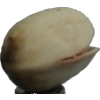
Label: pistachio